Hans Karolus Ommedal

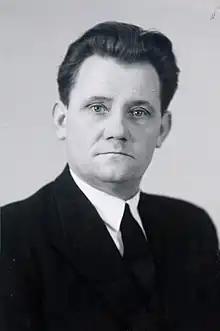

Hans Karolus Ommedal (16 January 1901 – 23 October 1984) was a Norwegian politician for the Christian Democratic Party.